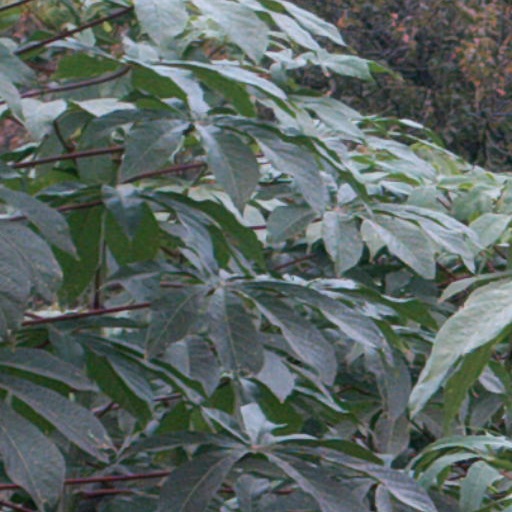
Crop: cassava